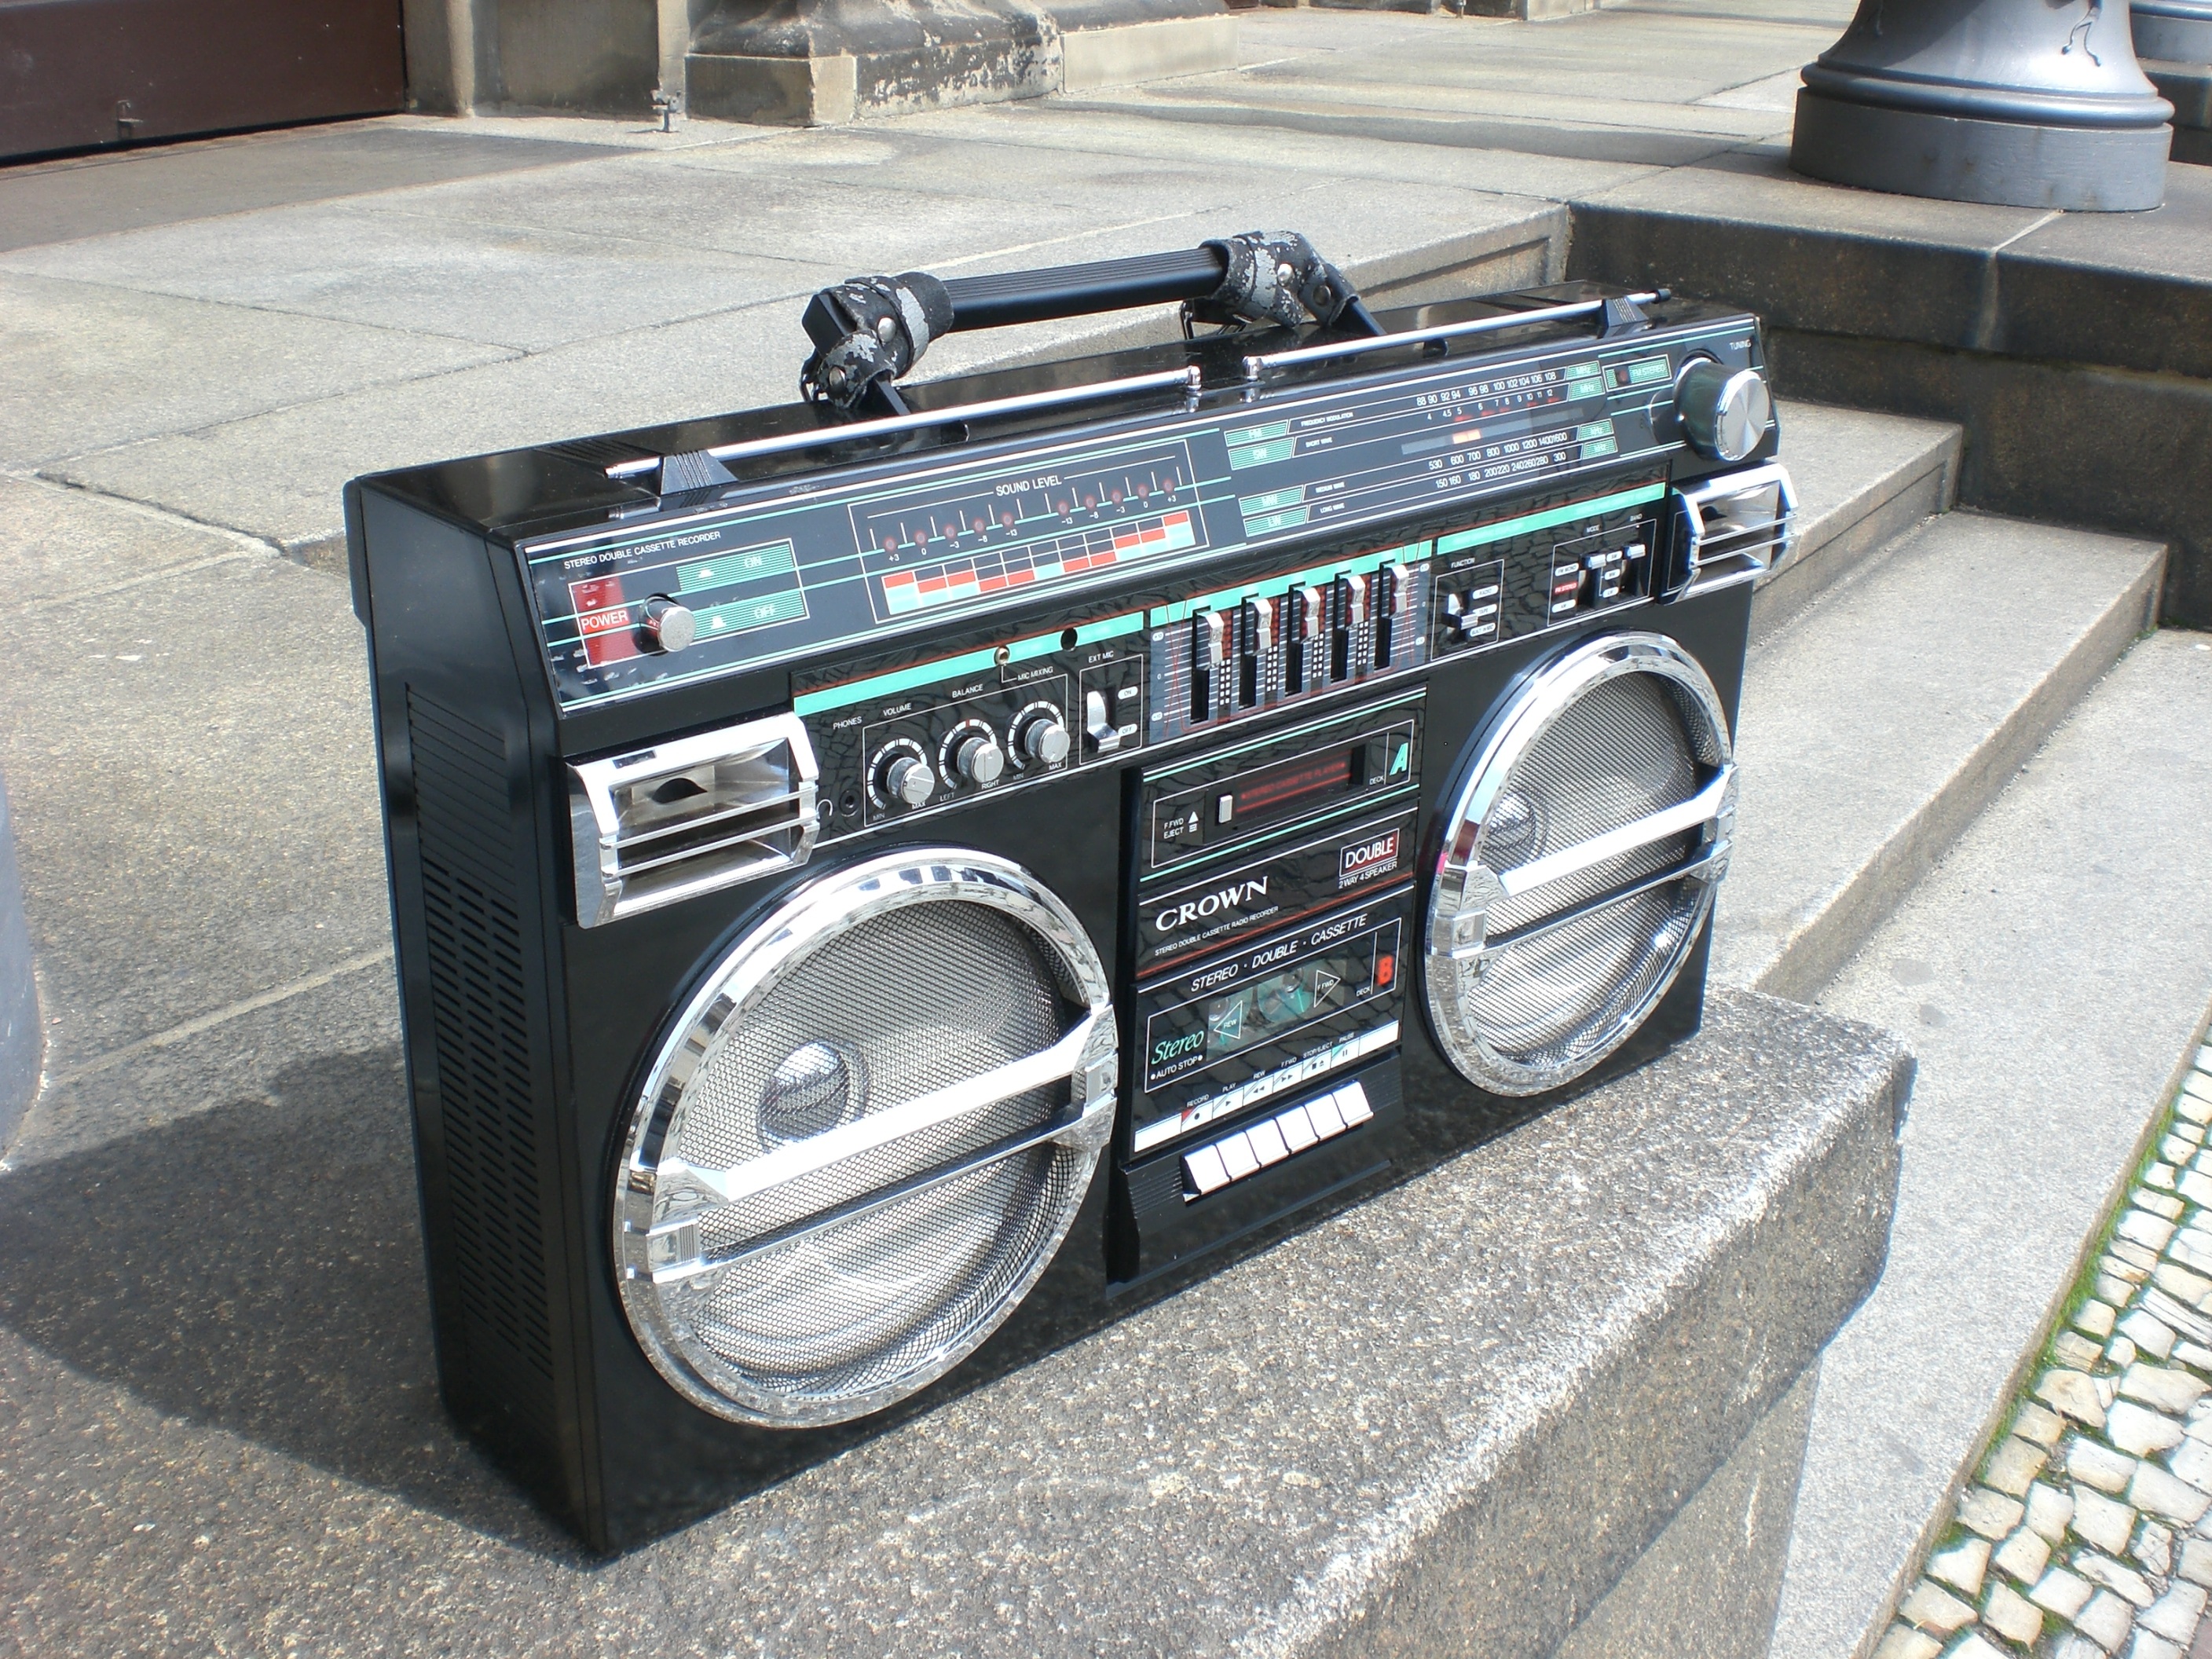
technology, analog, bumper, electronics, multimedia, old school, ghettoblaster, radio recorder, boombox, cassette recorder, automotive exterior, family car, portable media player, stereophonic sound, media player